Benito Juárez

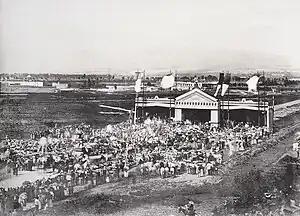
Triumphal arch set up for President Juárez' reentry into Mexico City.

In August, Governor Vidaurri returned from Texas and launched an attack against Juárez, who narrowly escaped Monterrey in a bullet ridden carriage. President Juárez sent his family to New Orleans for their safety, while he then headed for the state of Chihuahua. He established a new capital in Chihuahua City in October 1864. By December, the French had seized the states of Nuevo Leon, Tamaulipas, and most of Coahuila.